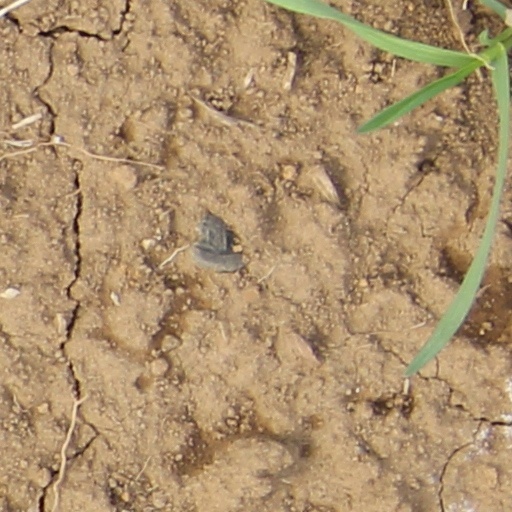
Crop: wheat